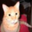
Label: cat